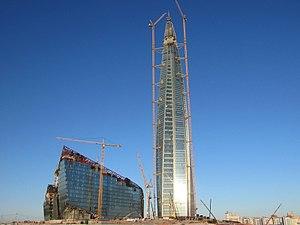
Lakhta Center est le nom de l'ensemble public administratif, édifié dans le district de Primorsky de Saint-Pétersbourg, dont l’objet clé sera le siège social du groupe Gazprom. L'ensemble inclut un gratte-ciel et un immeuble multifonctionnel, séparé par un atrium en blocs Nord et Sud. La superficie totale des immeubles sera de 40 hectares. Cet édifice est actuellement le plus haut gratte-ciel de Russie et d'Europe. La décoration intérieure et l'aménagement du territoire sont en cours et l'autorisation de mise en service est obtenue. La date d'ouverture du complexe sera déterminée après l'achèvement des travaux de finition et d'embellissement. L'aménagement des quais devrait être achevé fin 2020.